Sanchi Archaeological Museum

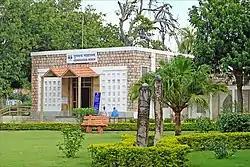
Sanchi Archaeological Museum

The Sanchi Archaeological Museum is a museum near the archaeological site of Sanchi. It houses various artifacts which were found in the nearby Buddhist complex. It was established in 1919, by John Marshall, the then director of the Archaeological Survey of India.